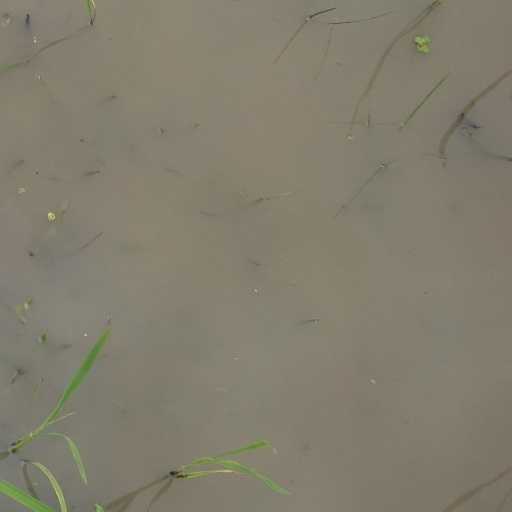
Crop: rice